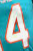
Number: 4